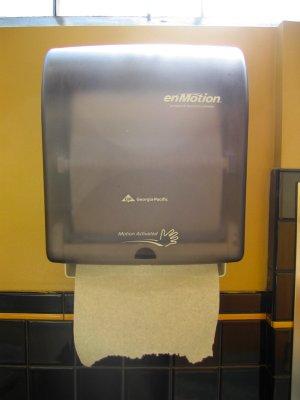
Un distributeur de serviettes en papier est un dispositif qui met à la disposition de tout utilisateur de toilettes publiques une feuille de papier lui permettant de s'essuyer les mains après les avoir lavées. Le procédé le plus simple laisse l'utilisateur saisir la serviette visible, ce qui libère la suivante, mais d'autres distributeurs peuvent être actionnés par une poignée ou fournir la serviette au moyen d'un détecteur de mouvement.